Phanor Breazeale

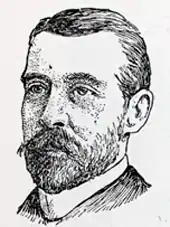
Engraving of Phanor Breazeale

Phanor Breazeale (December 29, 1858 – April 29, 1934) served three terms as a U.S. representative for Louisiana's 4th congressional district.